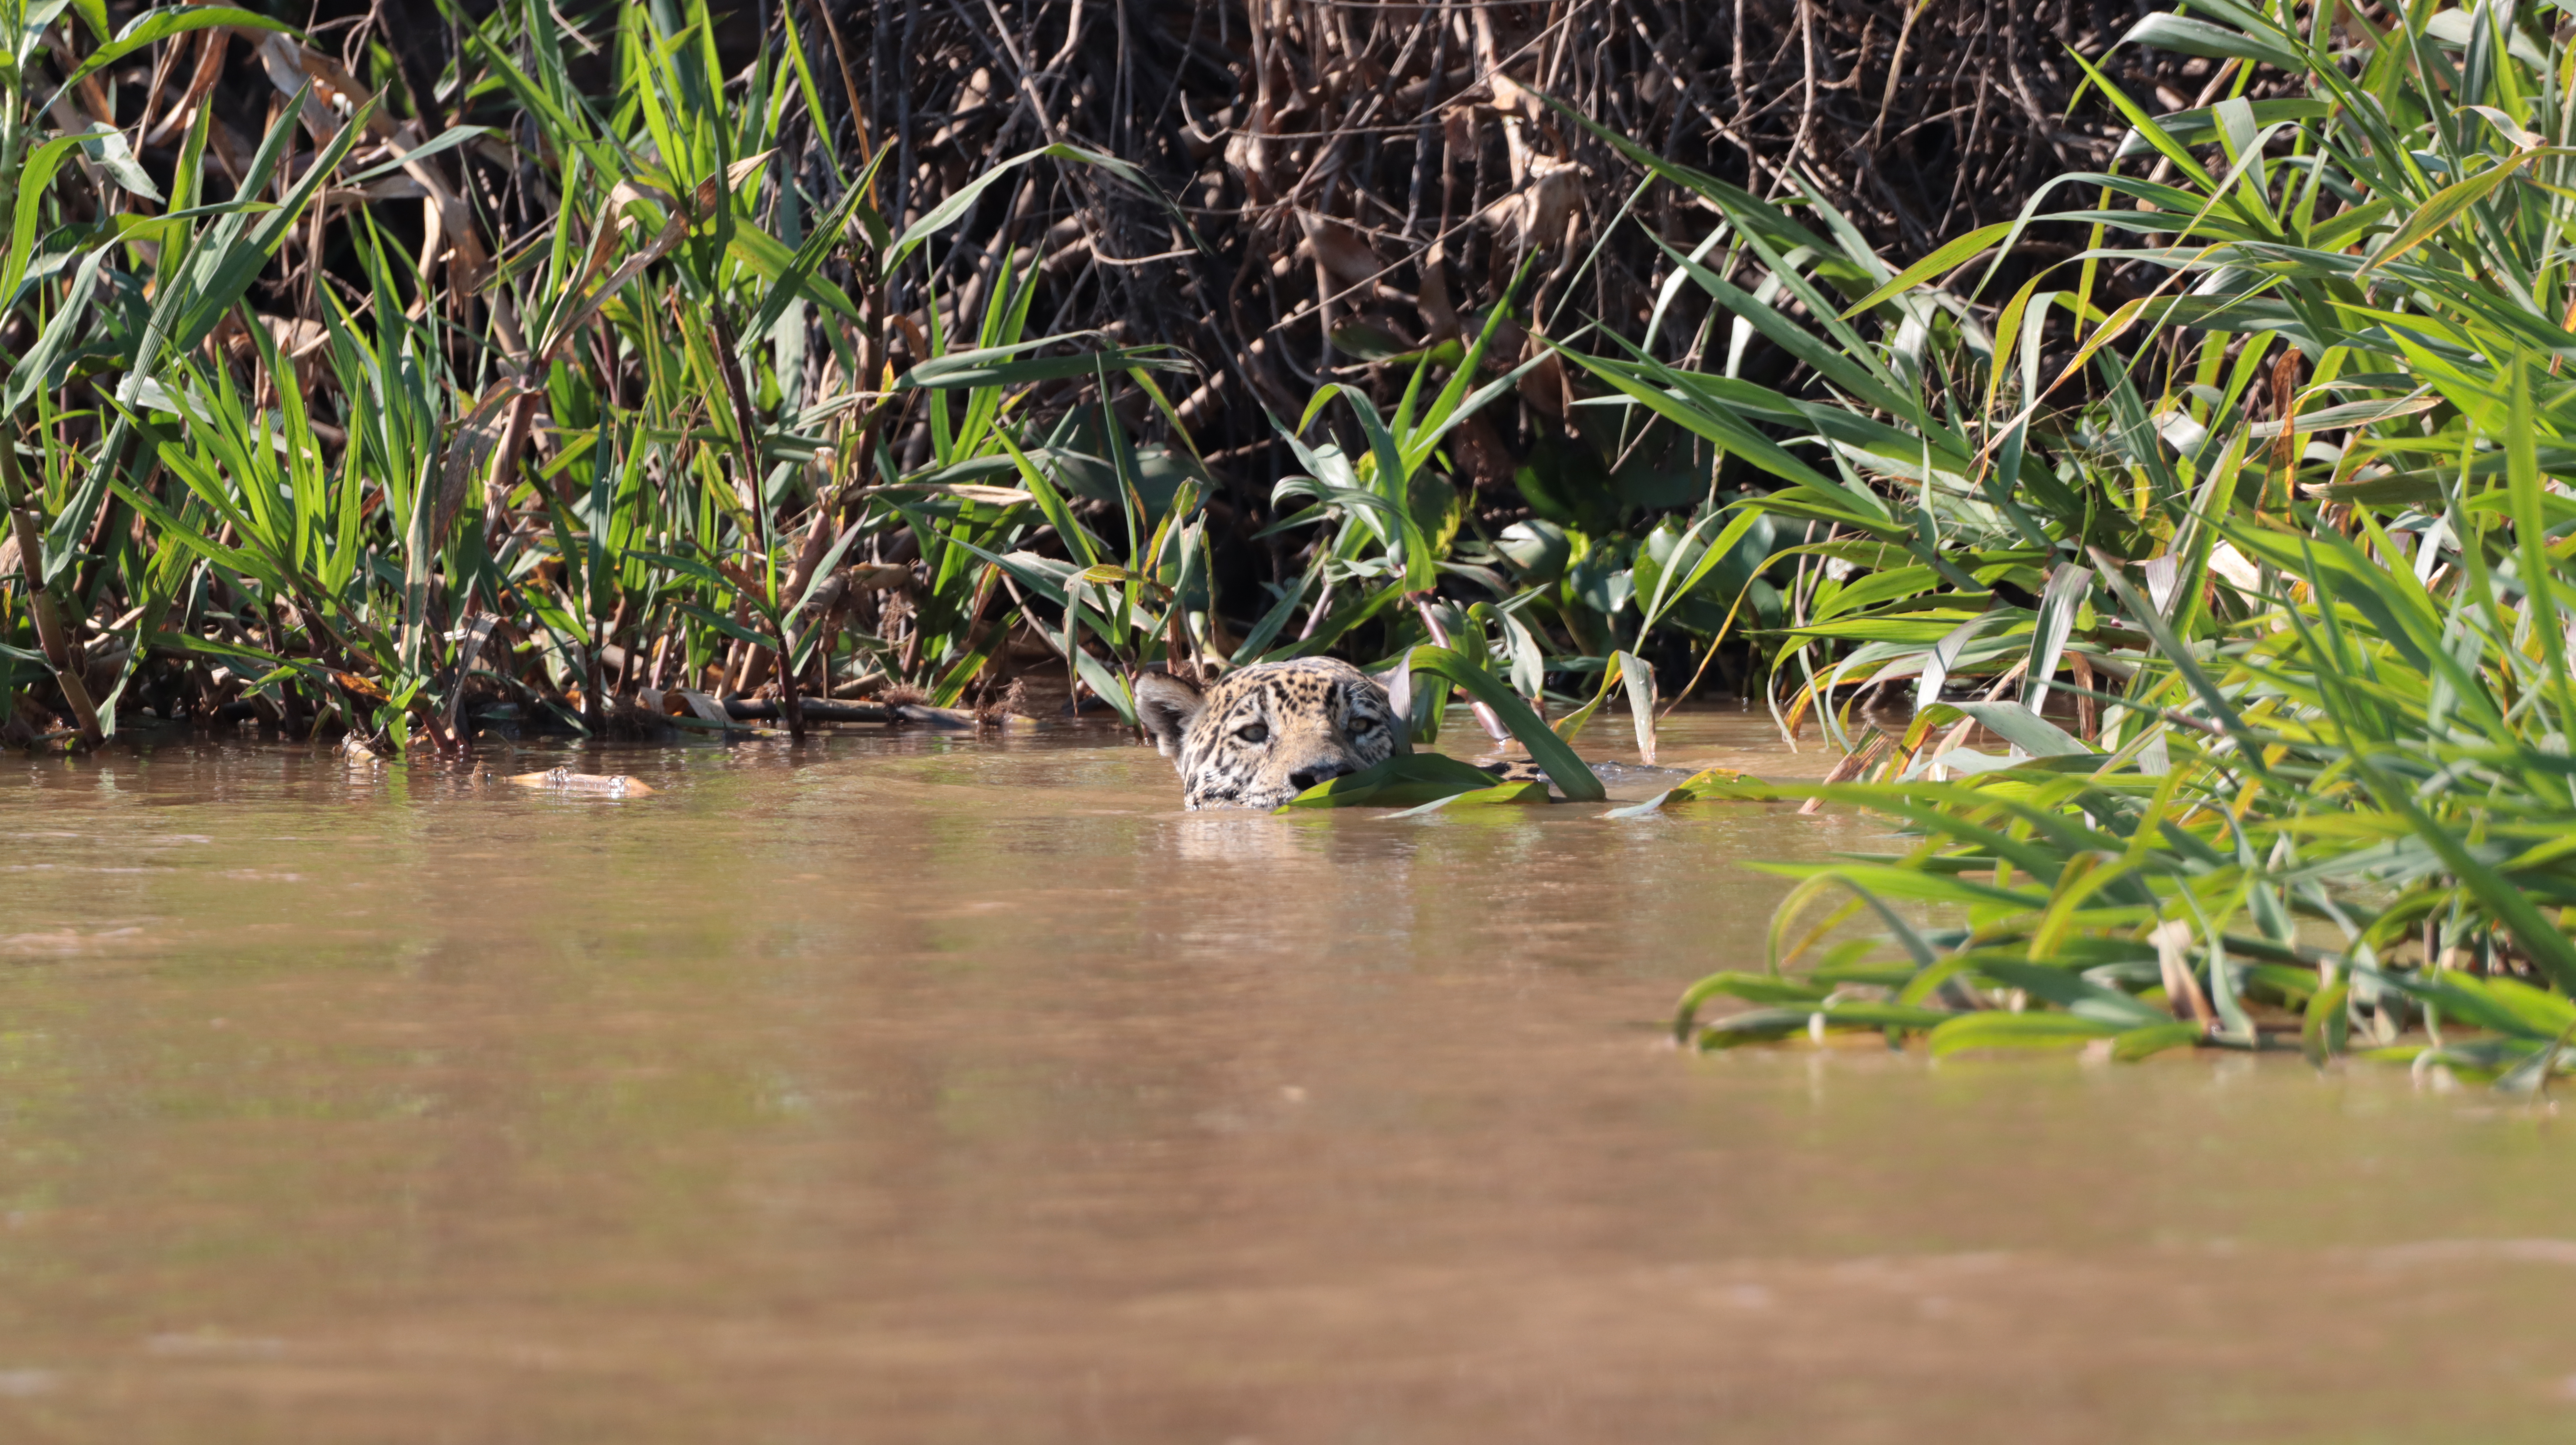
Jaguar: Ti